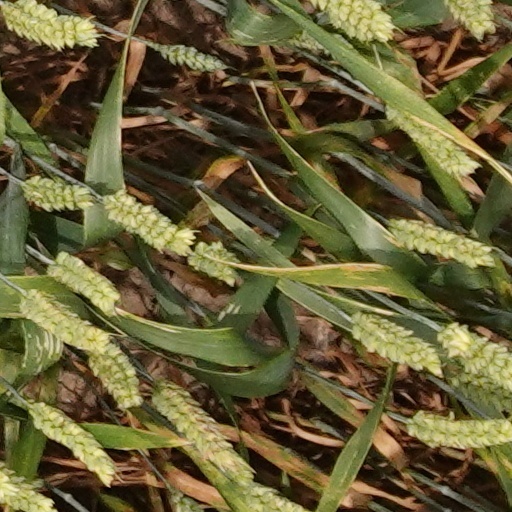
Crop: wheat